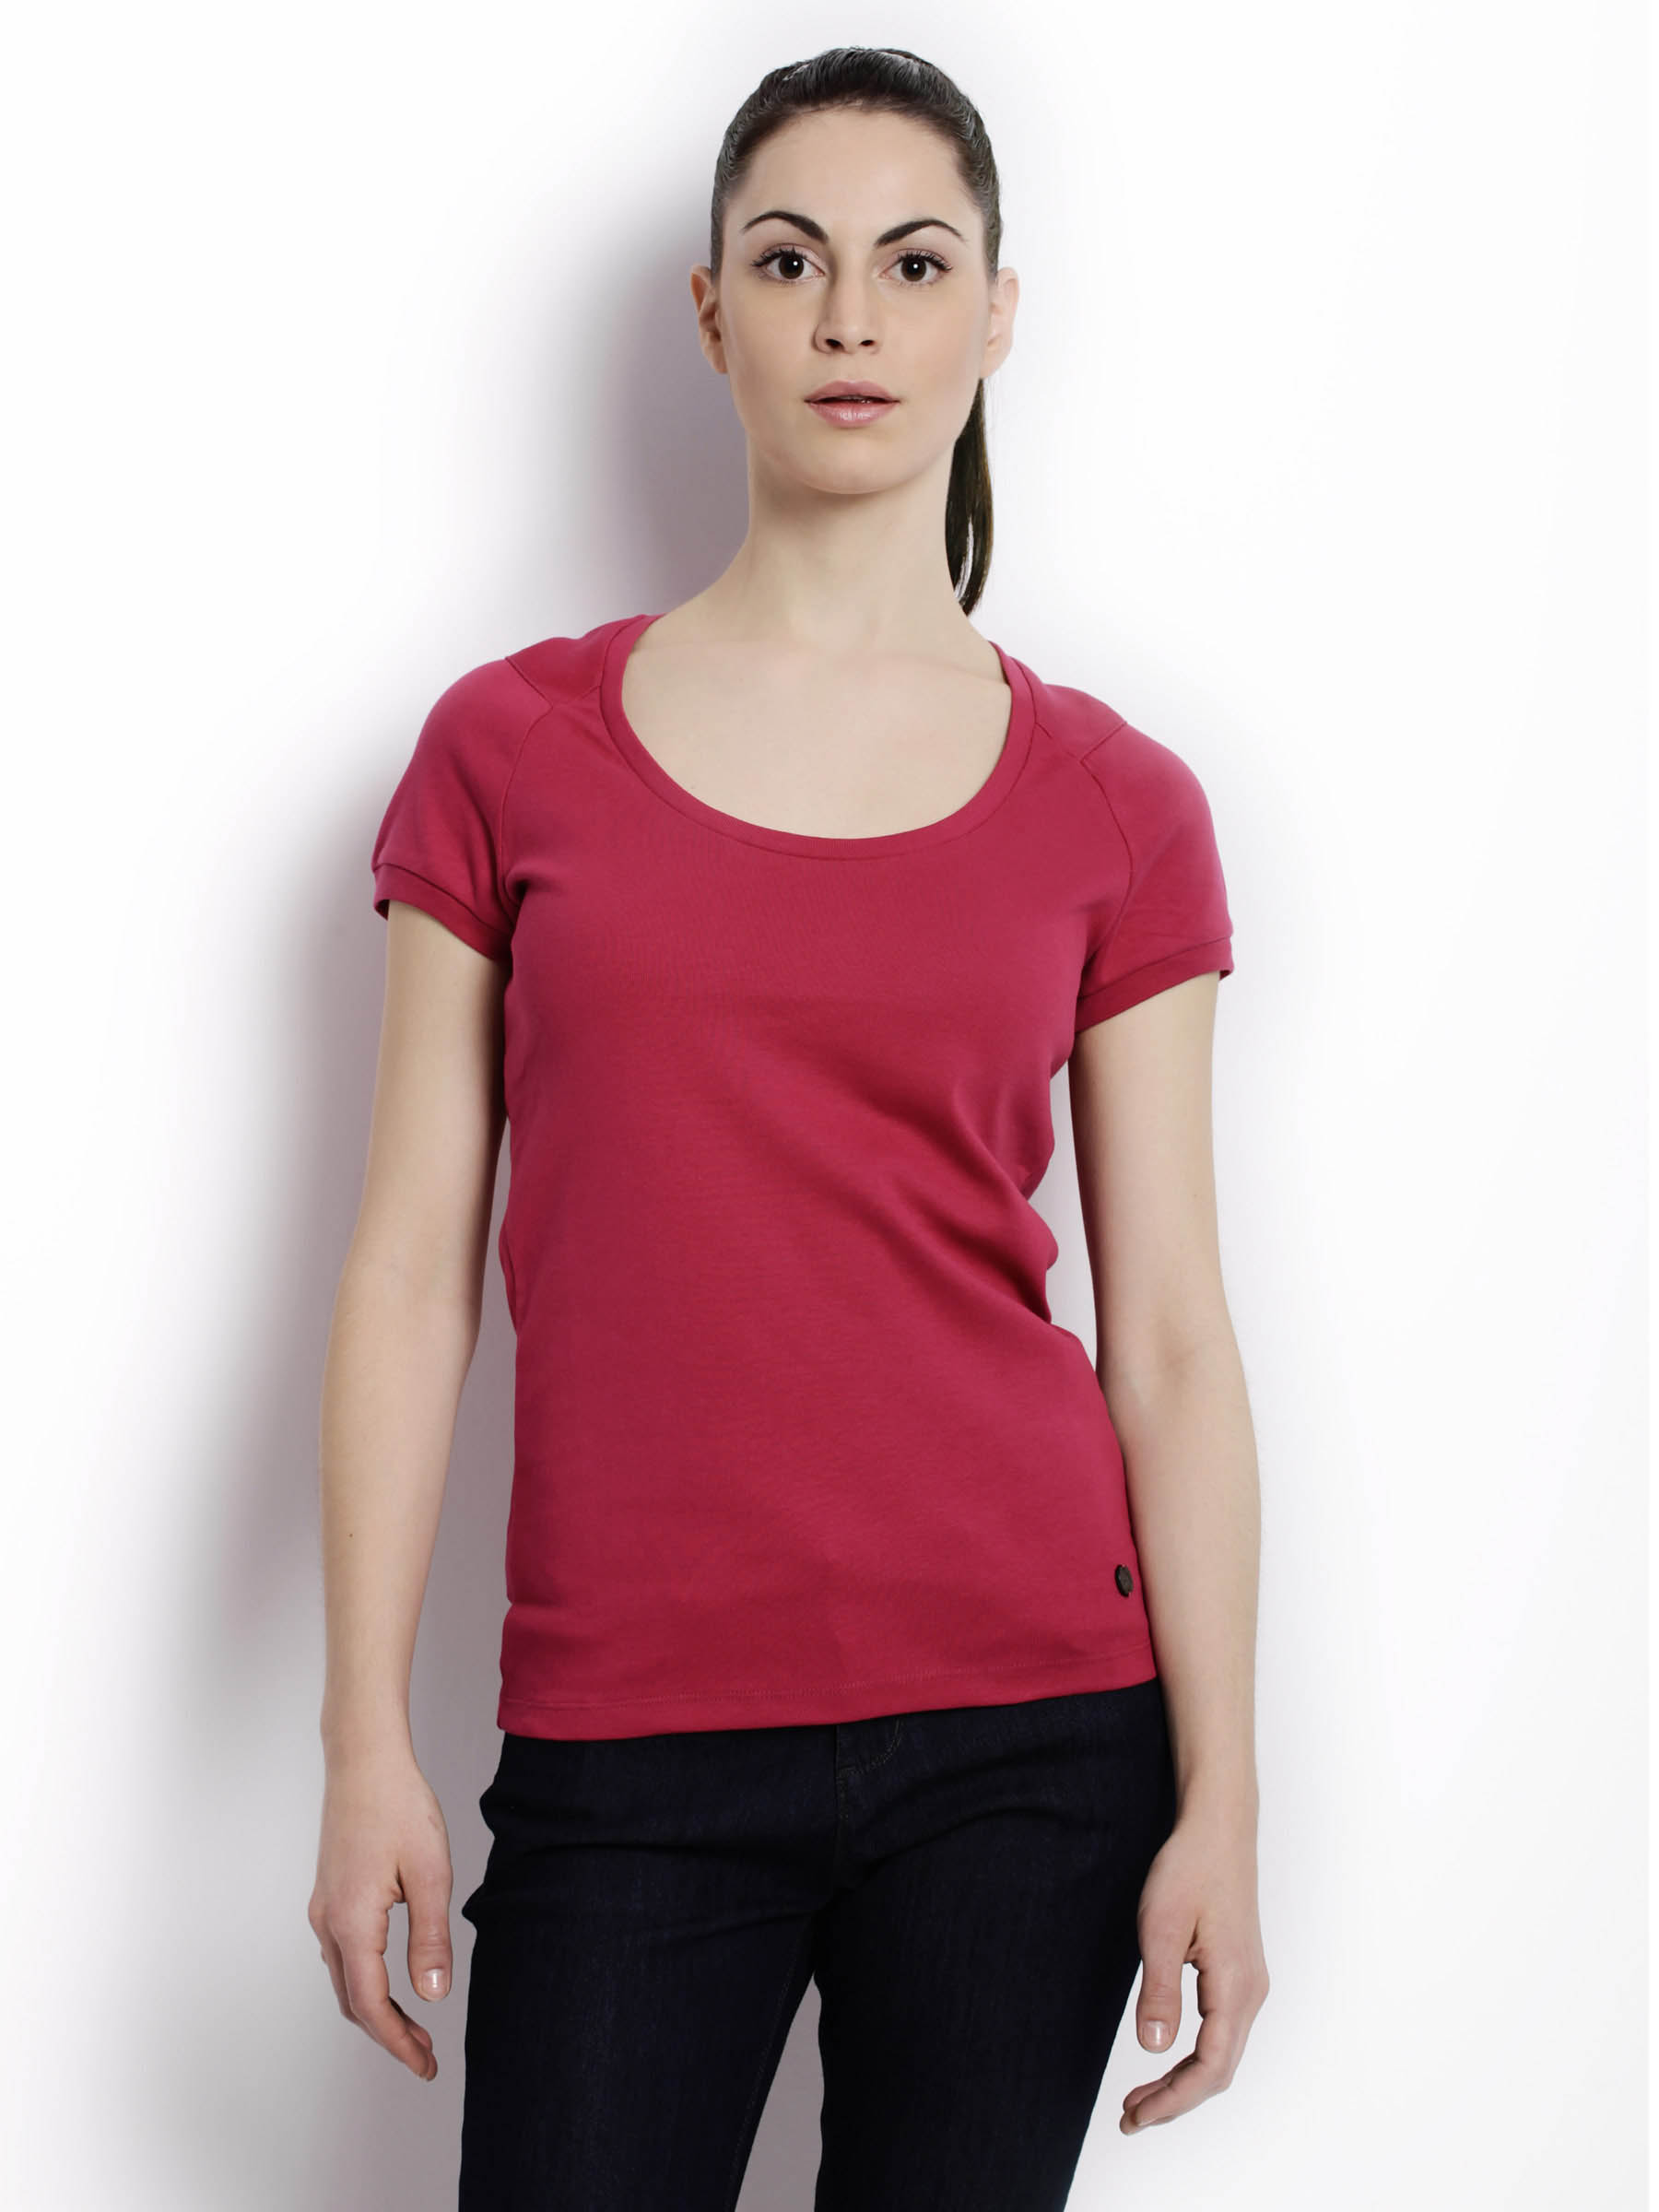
United Colors Of Benetton Women Light Winter Pink Tops
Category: Apparel / Topwear / Tops
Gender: Women
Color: Pink
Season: Fall 2011
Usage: Casual